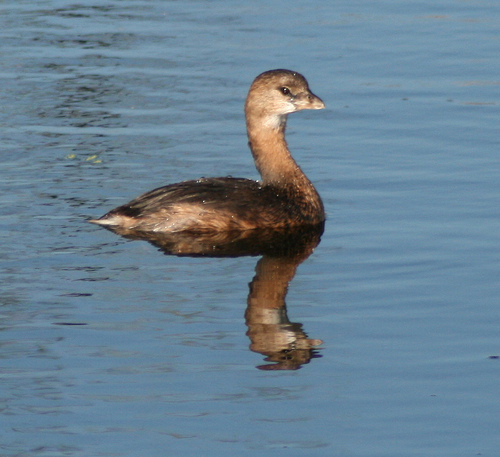
this is a drab water fowl with a tan head and bill and a somewhat darker body with a smattering of tan on its wings.
this is a brown and black bird with a brown bill and brown eyeringa brown bird with a long neck and a very small beakbigger bird with a tiny bill, its grey, white, black, and brown.
this is a brown bird with a long, skinny throat and short bill.
this swimming bird has a short brown bill, black eyes with brown eyering, dark brown crown, whitish throat, long neck, black and brown primaries and secondaries.
brown duck sitting on the lake his sh alder under him
this bird is dark brown, with a light brown neck and crown, and a very very small tail.
this bird is brown it has a very long neck and large eyes
this bird can swim and has a brown body and a long curved neck.
Species: Pied Billed Grebe